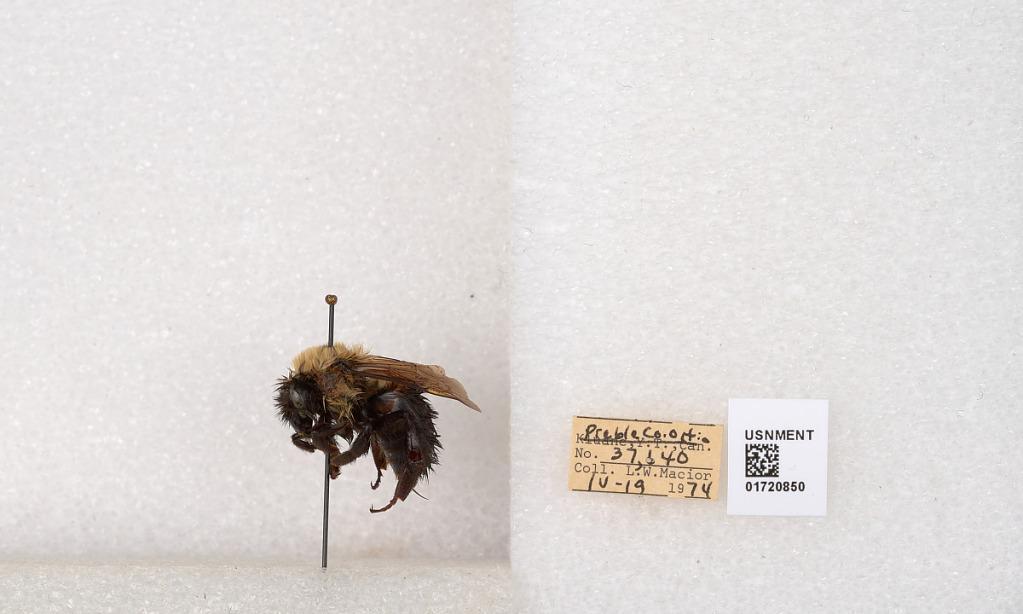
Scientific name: Bombus bimaculatus Cresson
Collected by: L. Macior
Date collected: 1974-4-19
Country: United States
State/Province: Ohio
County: Preble
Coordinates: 39.7416, -84.648